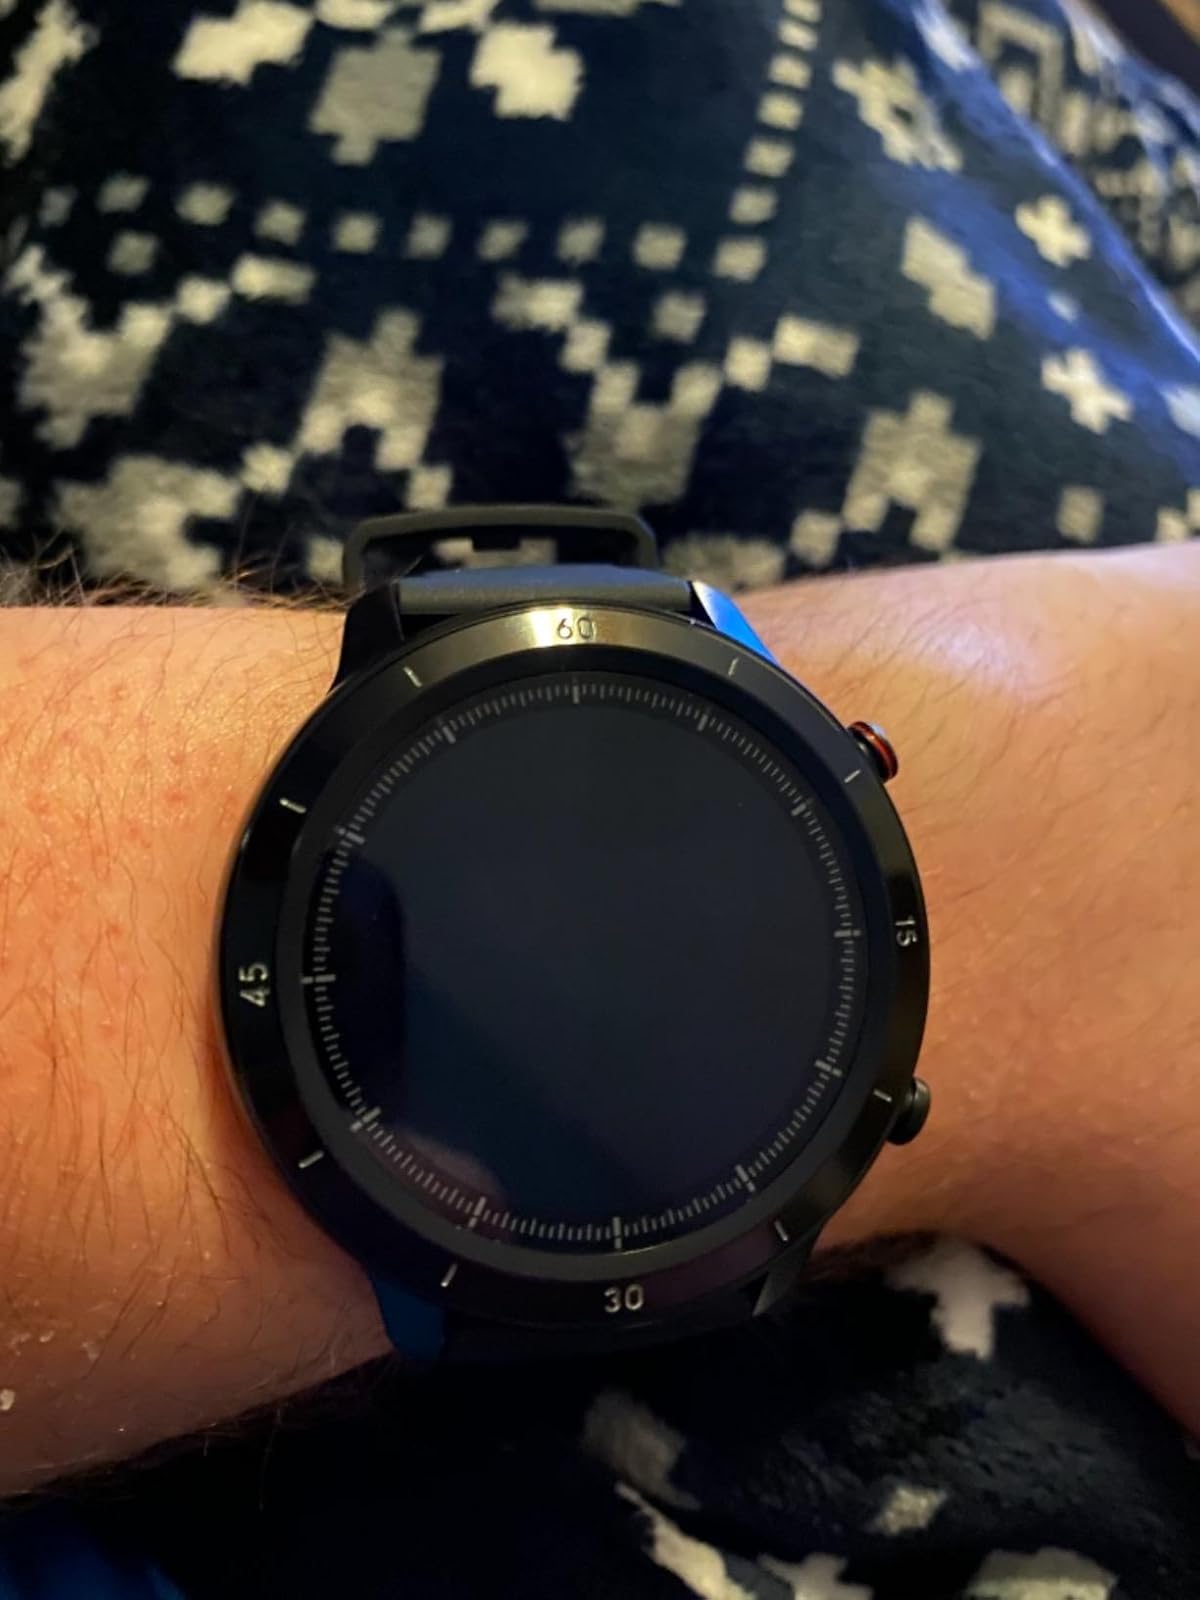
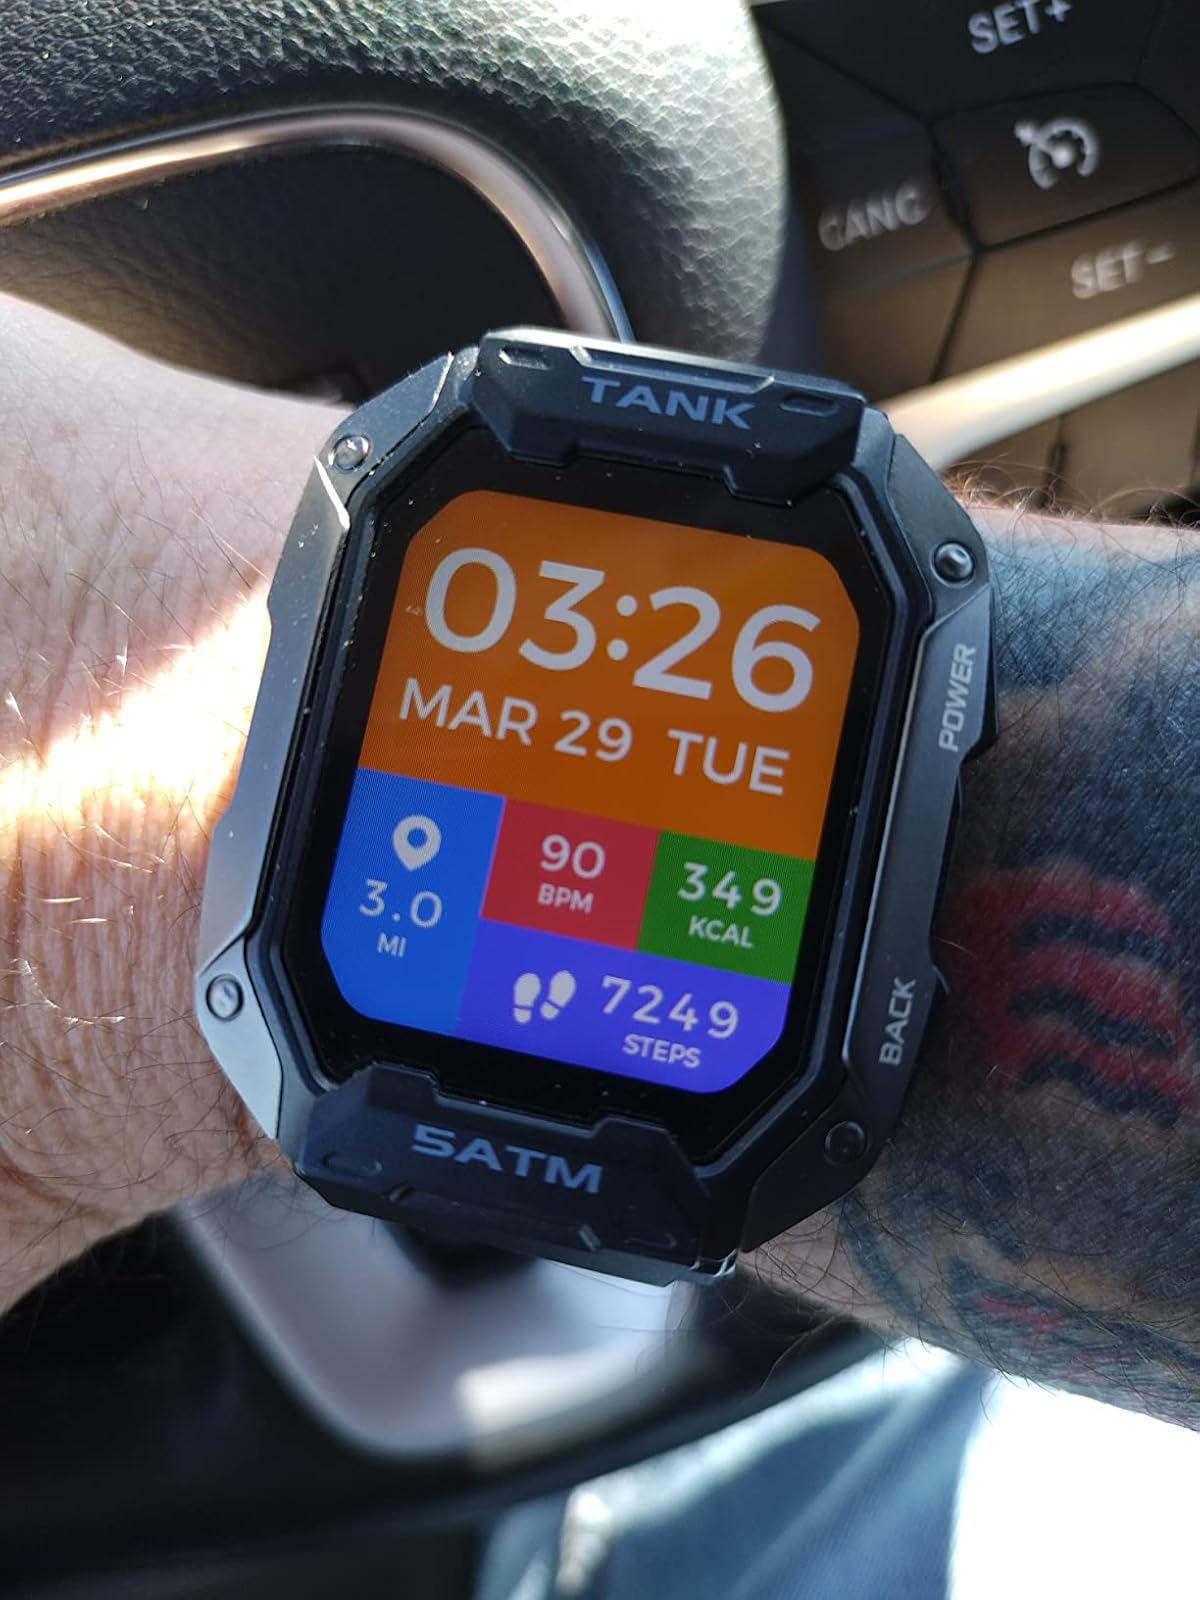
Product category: smartwatch
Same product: no